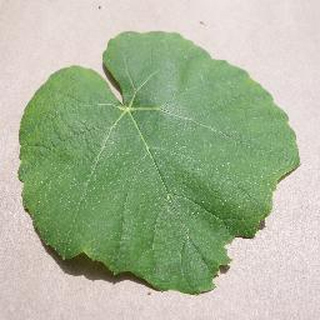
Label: healthy_grape